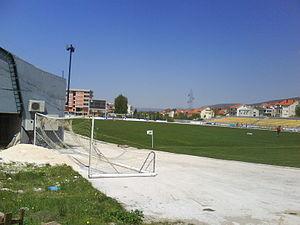
Posušje est une ville et une municipalité de Bosnie-Herzégovine située dans le canton de l'Herzégovine de l'Ouest et dans la Fédération de Bosnie-et-Herzégovine. Selon les premiers résultats du recensement bosnien de 2013, la ville intra muros compte 6 386 habitants et la municipalité 20 698.